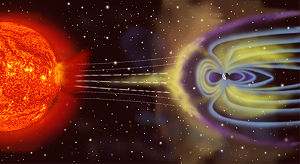
Solstorm
En kunstners afbildning af en solstorm.
En solstorm, også kaldet geomagnetisk solstorm, er en midlertidig forstyrrelse af jordens magnetosfære forårsaget af en storm af ladede partikler udsendt fra solen. Solstorme udløses af gigantiske soludbrud, der består af kraftigt accelereret plasma fra solatmosfæren udsendt i jordens retning i modsætning til den normale solvind, der konstant udsendes fra solen i alle retninger.